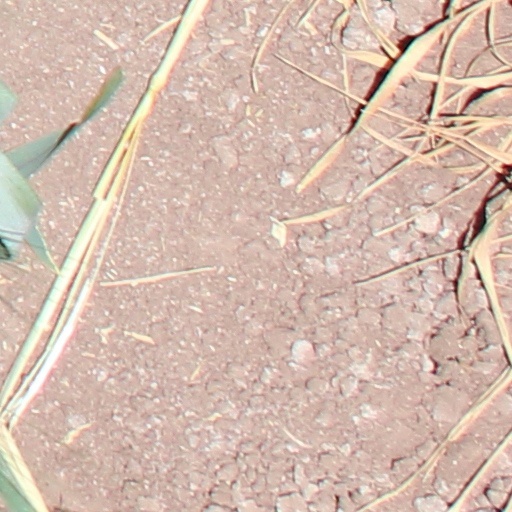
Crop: wheat